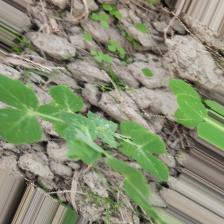
Label: Powdery Mildew